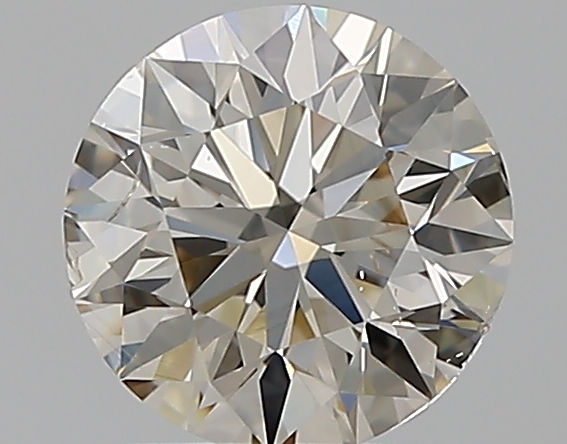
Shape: round
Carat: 1.2
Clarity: SI1
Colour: N
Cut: EX
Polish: EX
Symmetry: EX
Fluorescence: ST
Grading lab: GIA
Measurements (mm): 6.77 x 6.81 x 4.25